Racism in Ukraine

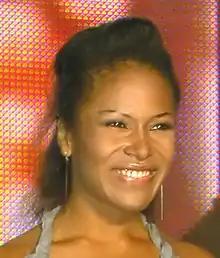
Gaitana, Ukrainian singer of Ukrainian and Congolese descent

Ukraine does not currently have well established movements against illegal immigration or certain ethnic groups that are common in other former Soviet states. As a European country Ukraine is prone to outside influence from the neo-Nazi and supremacist movements beyond its borders. For example, in areas of Southern Ukraine that have closer cultural and linguistic ties with Russia a number of neo-Nazi groups resemble those in neighbouring Russia.